4-Aminobiphenyl

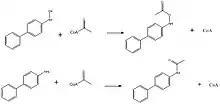
NAT1 and NAT2 can O-acetylate N-hydroxy-4-aminobiphenyl (above) and N-acetylate 4-amino biphenyl (below)

Cytochrome P450 1A2 oxidizes 4-aminobiphenyl to "N"-hydroxy-4-aminobiphenyl. Following "O"-acetylation, the latter can form DNA adducts. "O"-Acetylation reactions are catalyzed by NAT, N-acetyltransferase; and UDP-glucuronosyltransferase (UGT) enzymes. Two different enzymes can catalyze this reaction, NAT1 and NAT2. These enzymes can also "N"-acetylate 4-aminobiphenyl. "N"-Acetylated products are difficult to oxidize and because of this acetylation is considered a detoxification step for aromatic amines.